Daniel Russell Brown

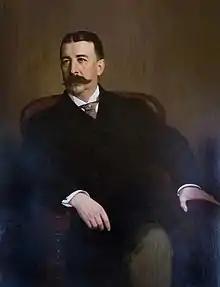
Official portrait by Jared Bradley Flagg

Daniel Russell Brown (March 28, 1848 – February 28, 1919) was an American politician and the 43rd Governor of Rhode Island.